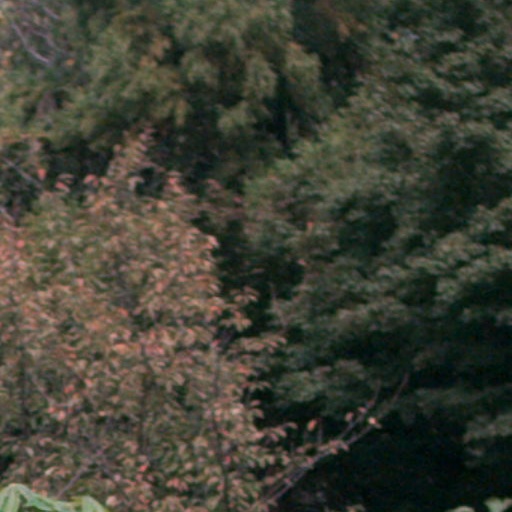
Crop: cassava